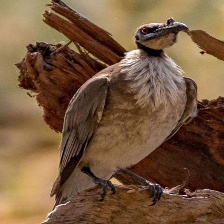
Species: NOISY FRIARBIRD
Scientific name: PHILEMON CORNICULATUS